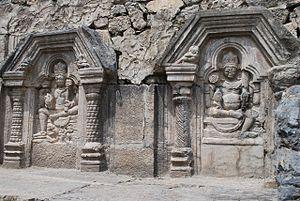
Le temple de Mârtânda, Temple de Sûrya ou encore temple du soleil de Mârtânda, est un mandir dédié à la divinité hindoue du soleil, Mârtânda, fondé sous l'Empire Karkota, par Durlabhvardhana durant la vie de Harshavardhana. Il est situé entre le Nord de Kehribal et le Sud de Martand, à moins de 10 kilomètres à l'Est d'Anantnag, chef lieu du district d'Anantnag, dans l'État de Jammu-et-Cachemire, au Nord de l'Inde.